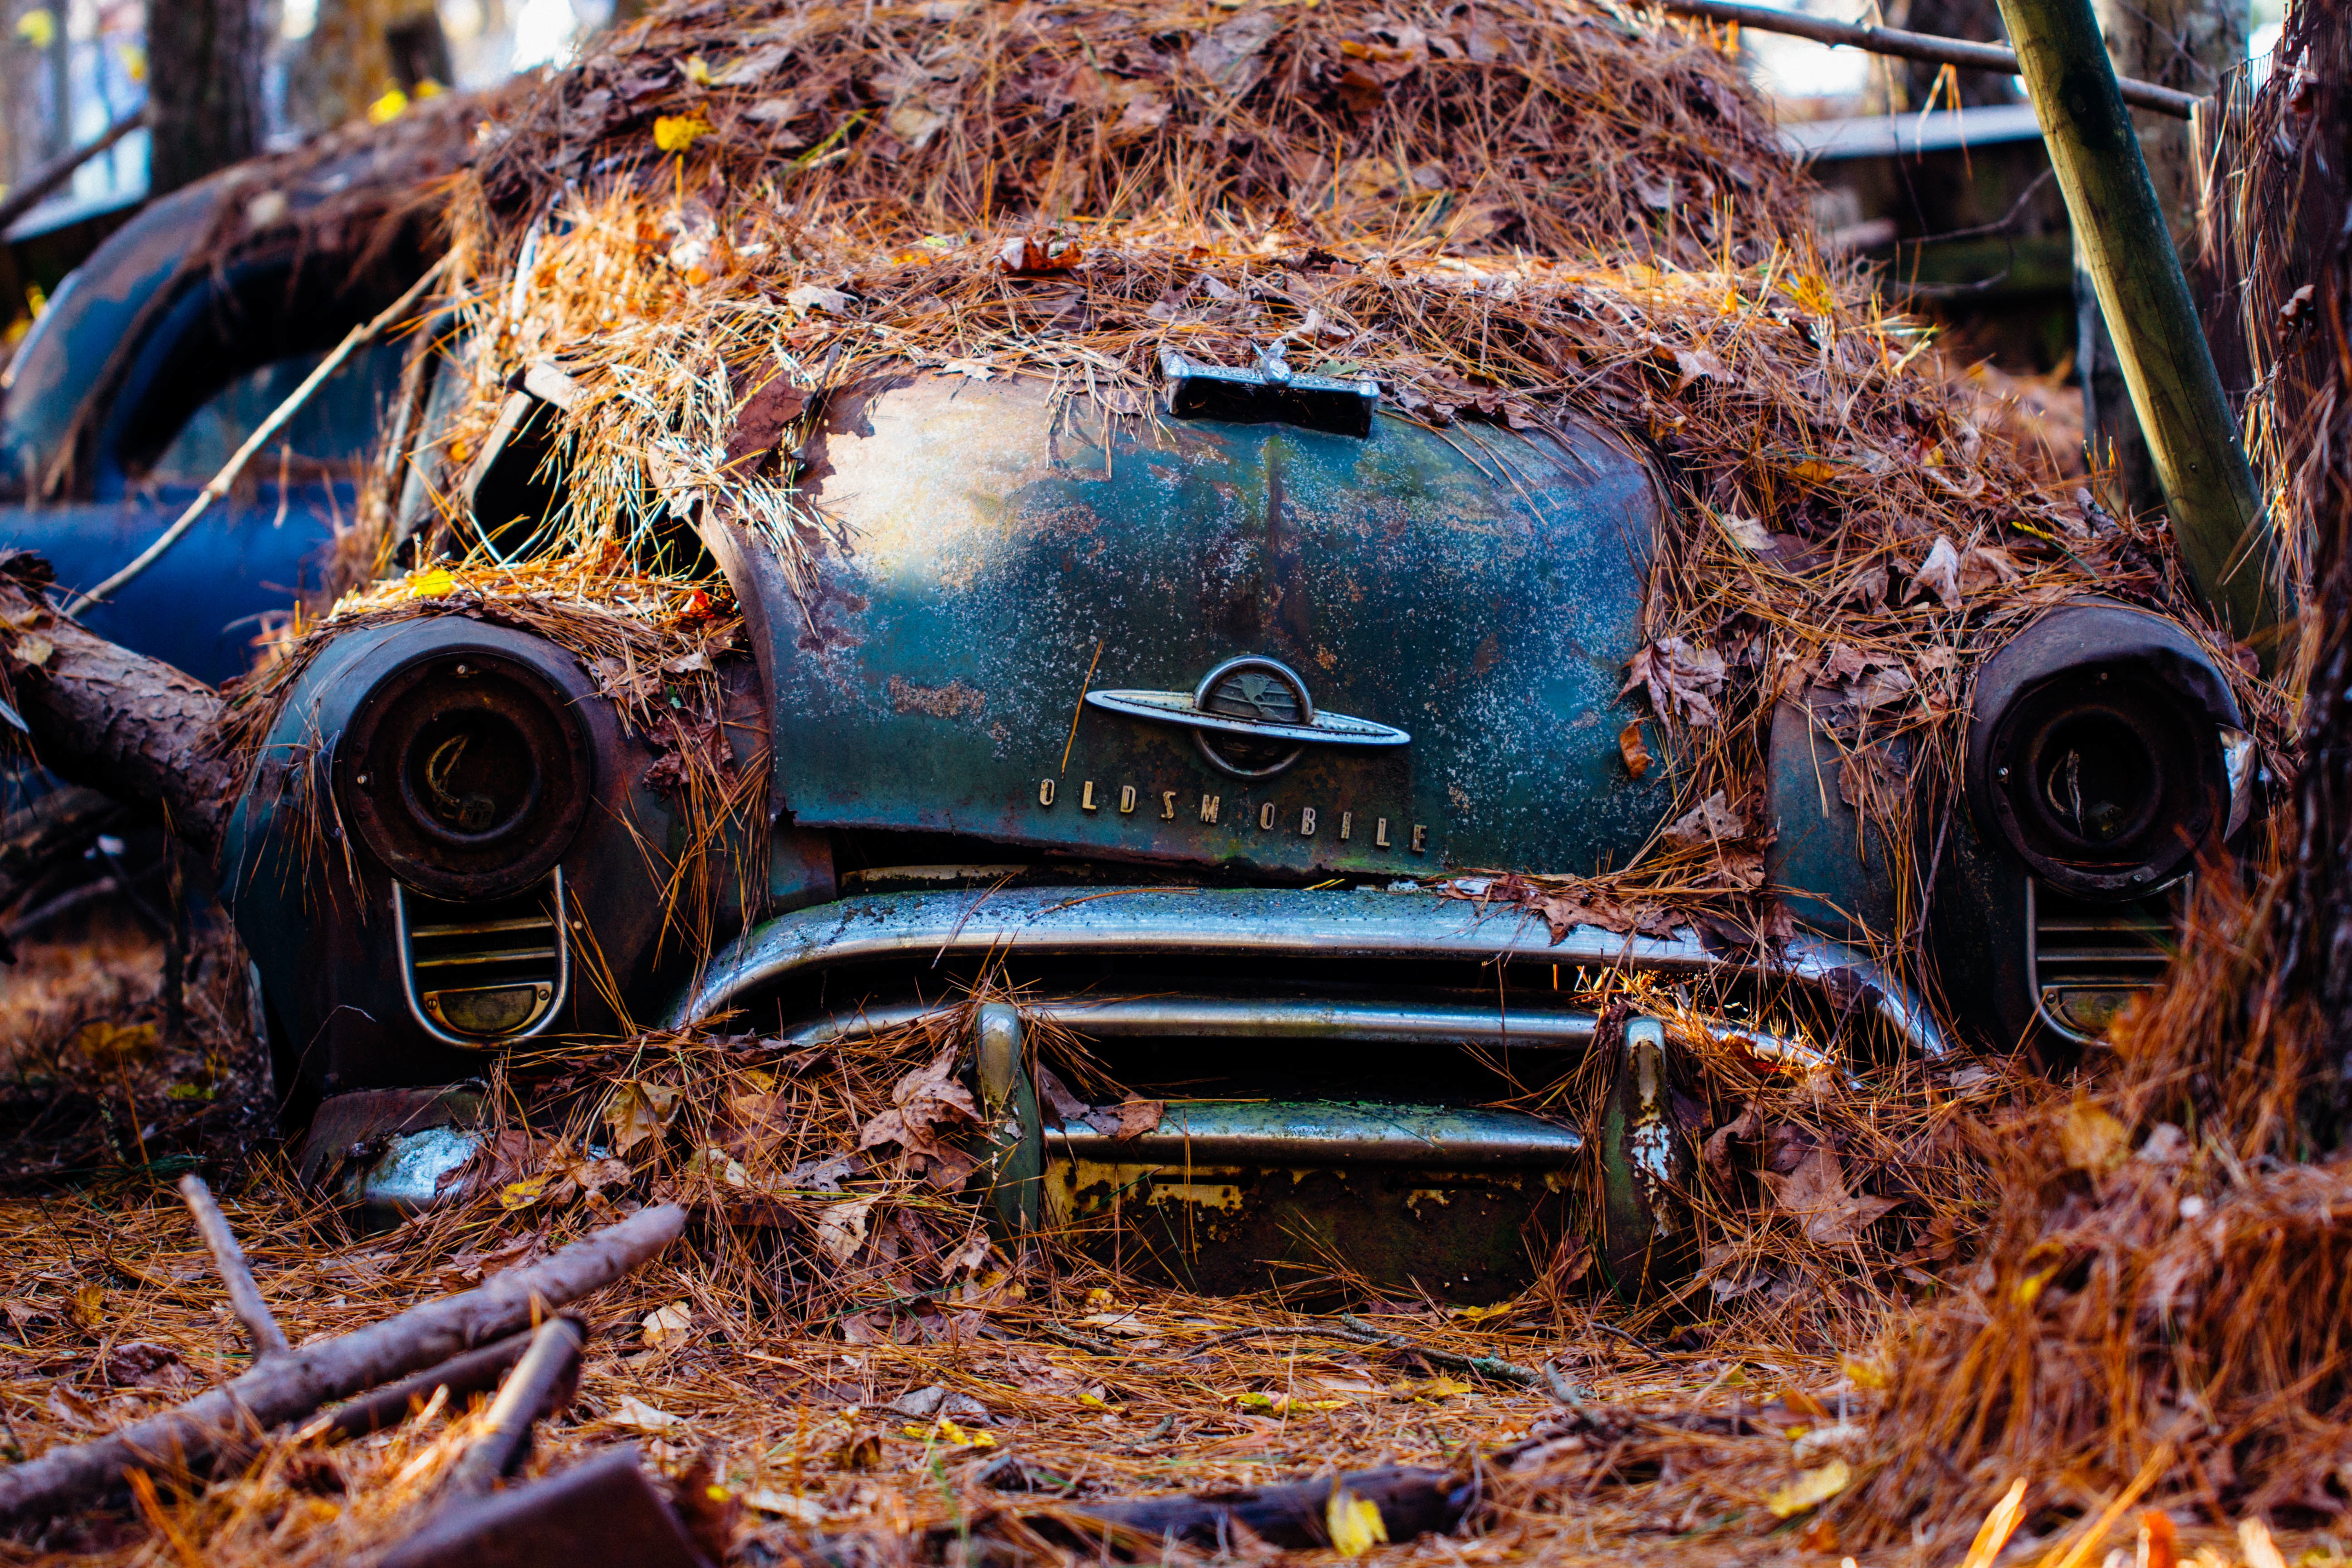
car, rust, vehicle, autumn, scrap, off roading